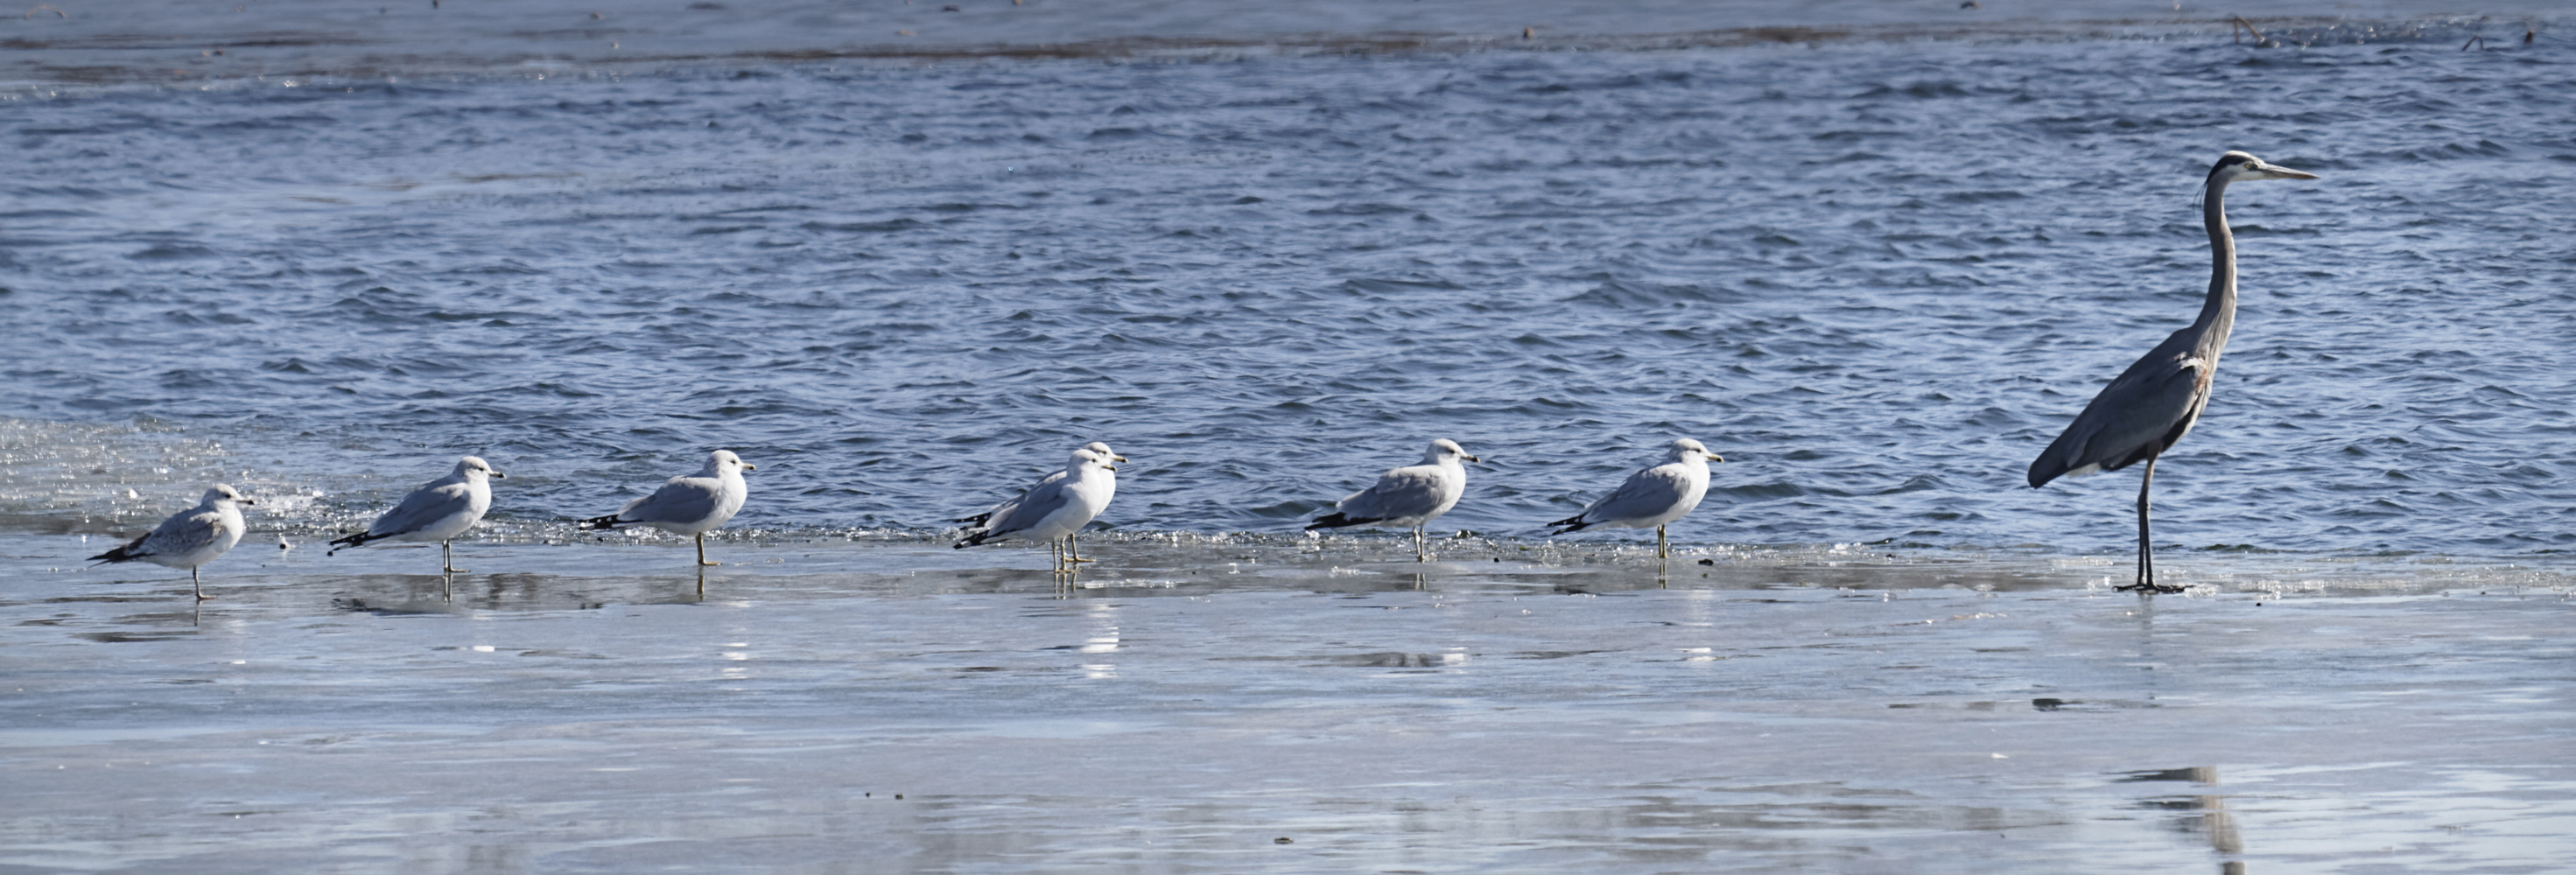
sea, bird, seabird, wildlife, fauna, gulls, seagulls, vertebrate, oklahoma, heron, shorebird, larrysmith, wichitamountains, blueheron, bird migration, animal migration